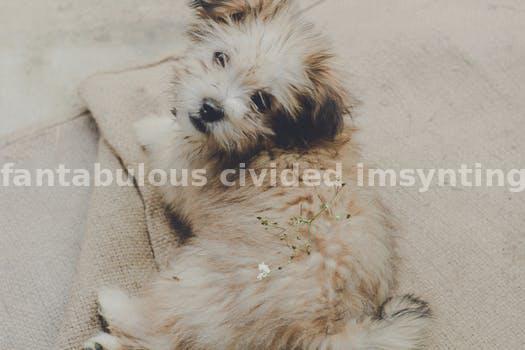
Label: Watermark